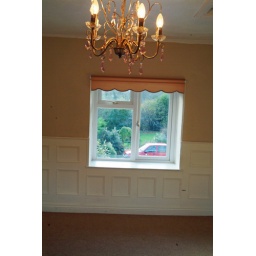
photos of wall panelling beaded underneath window girls bedroom